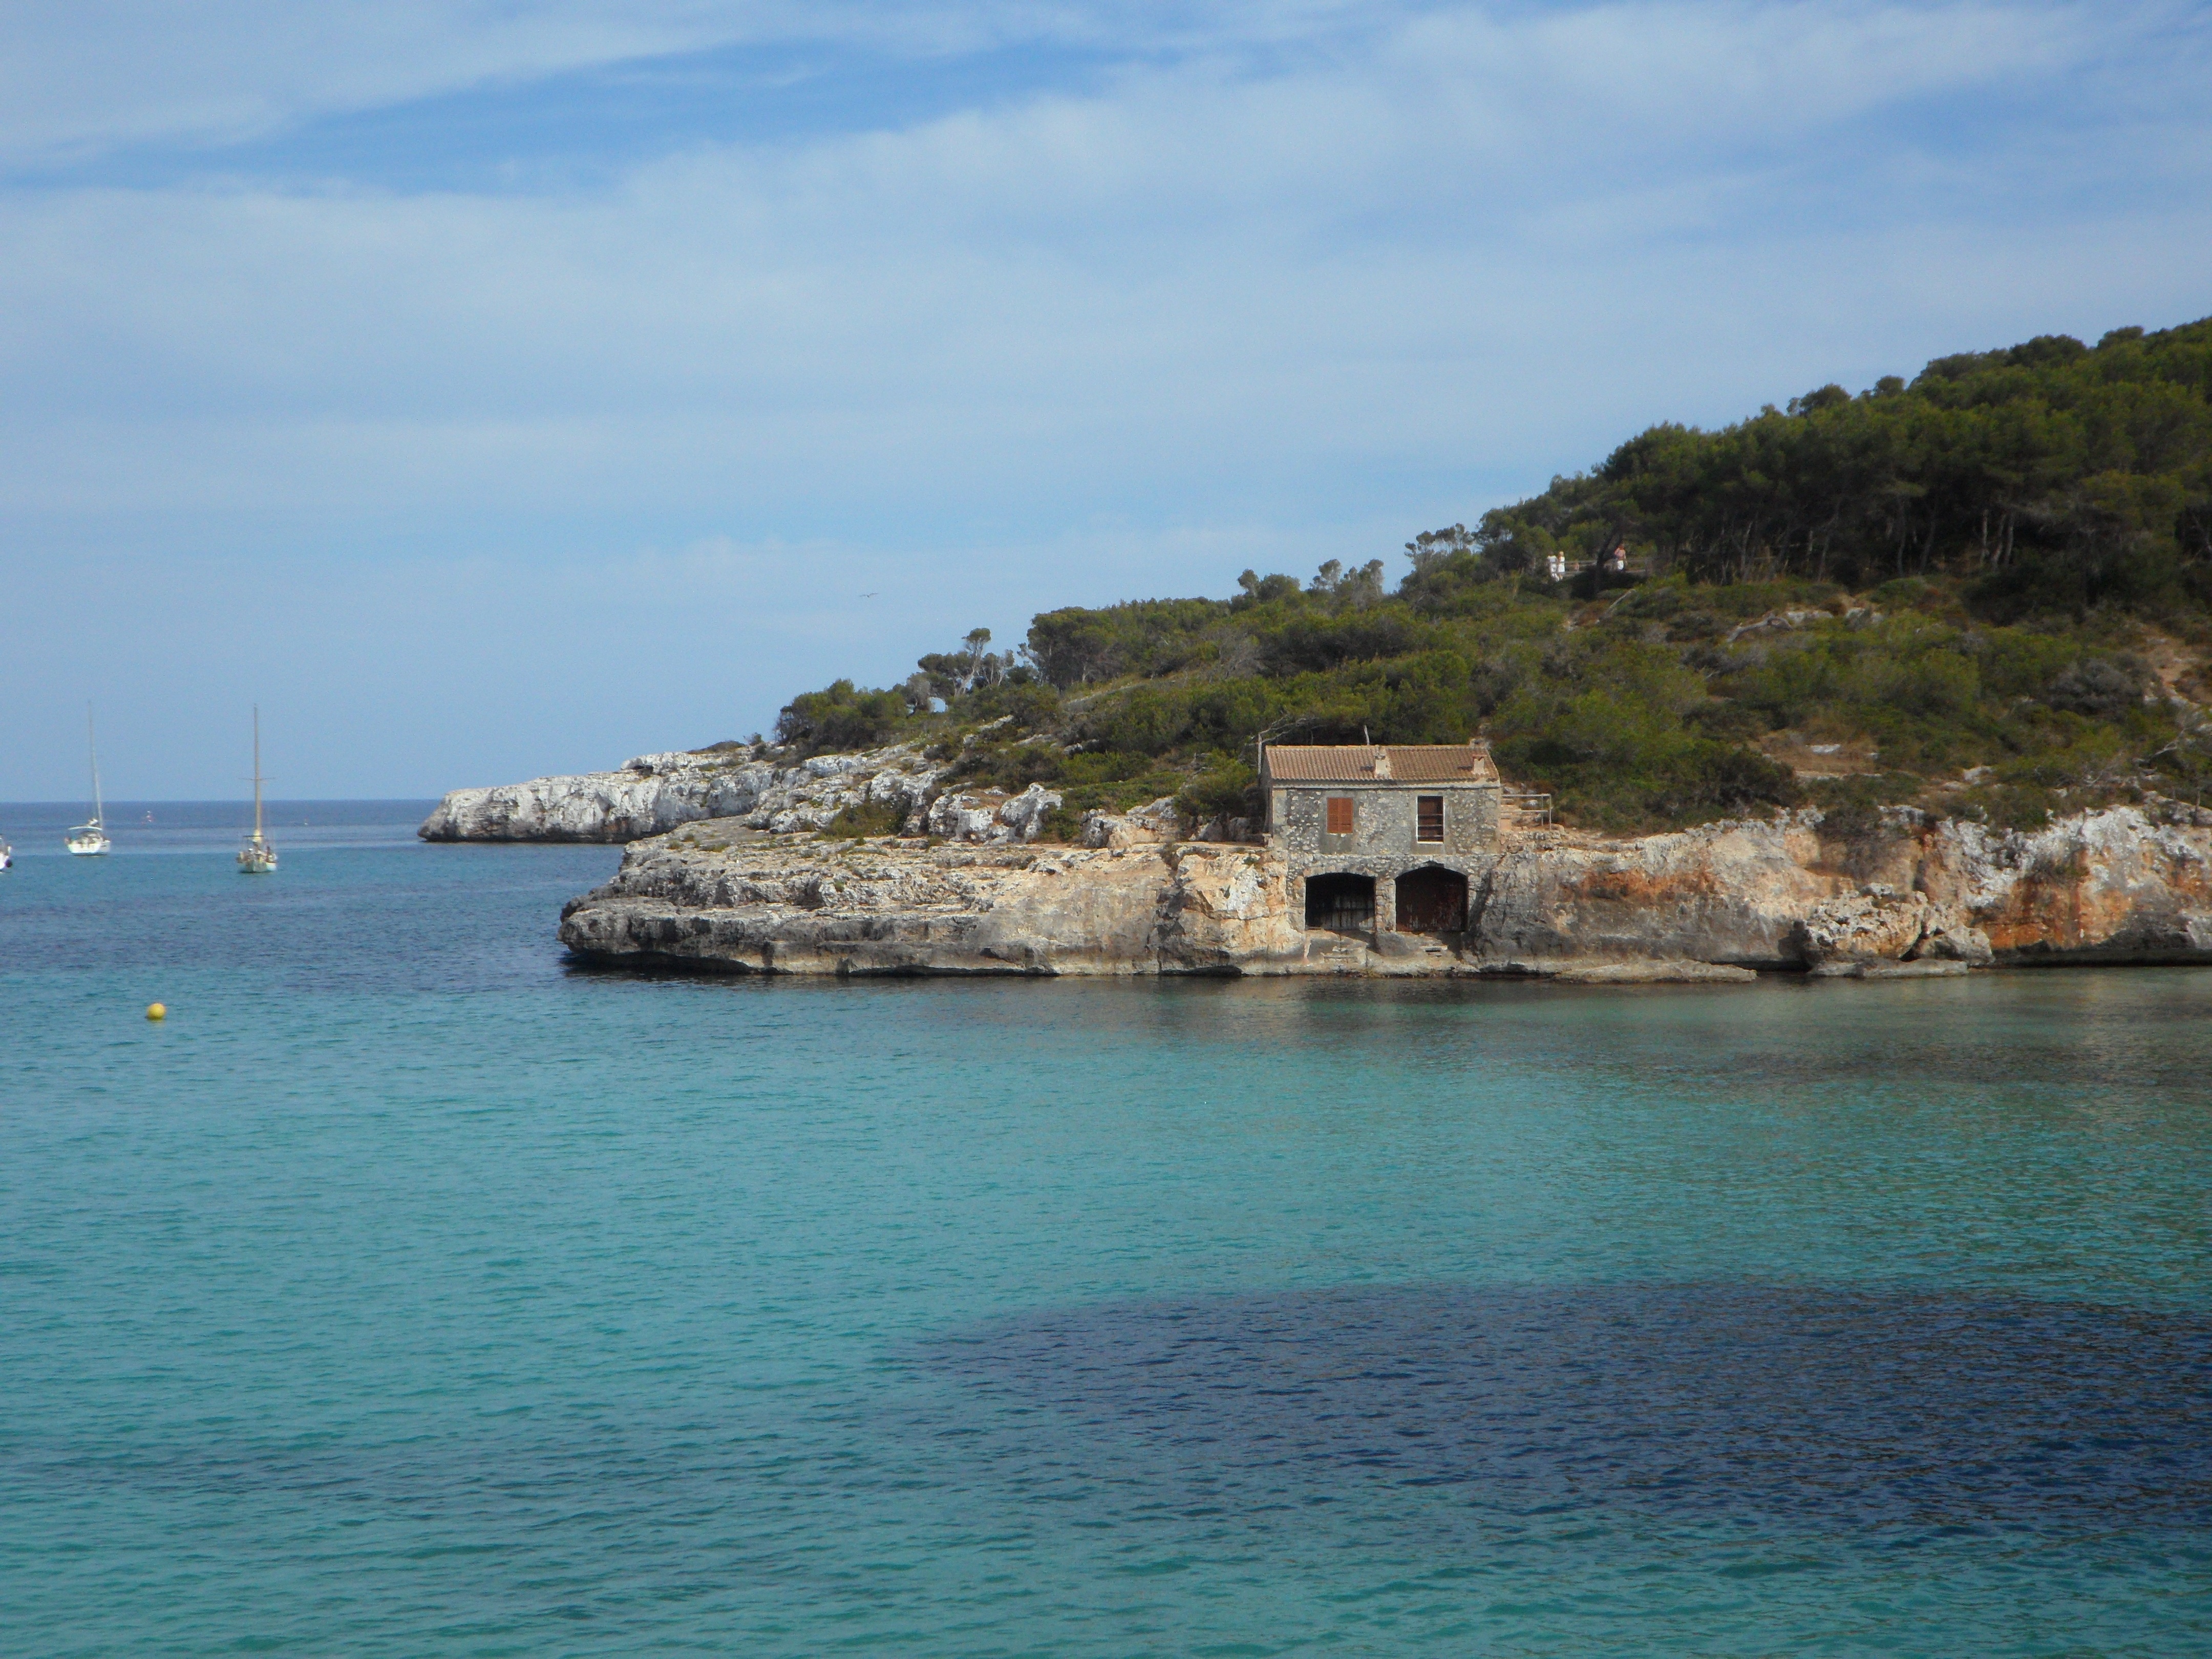
beach, landscape, sea, coast, water, nature, ocean, shore, vacation, cliff, cove, mediterranean, vehicle, holiday, bay, island, rocky, rest, terrain, body of water, spain, mallorca, caribbean, maritime, waters, rocky coast, cape, islet, landform, balearic islands, steinig, boat house, geographical feature